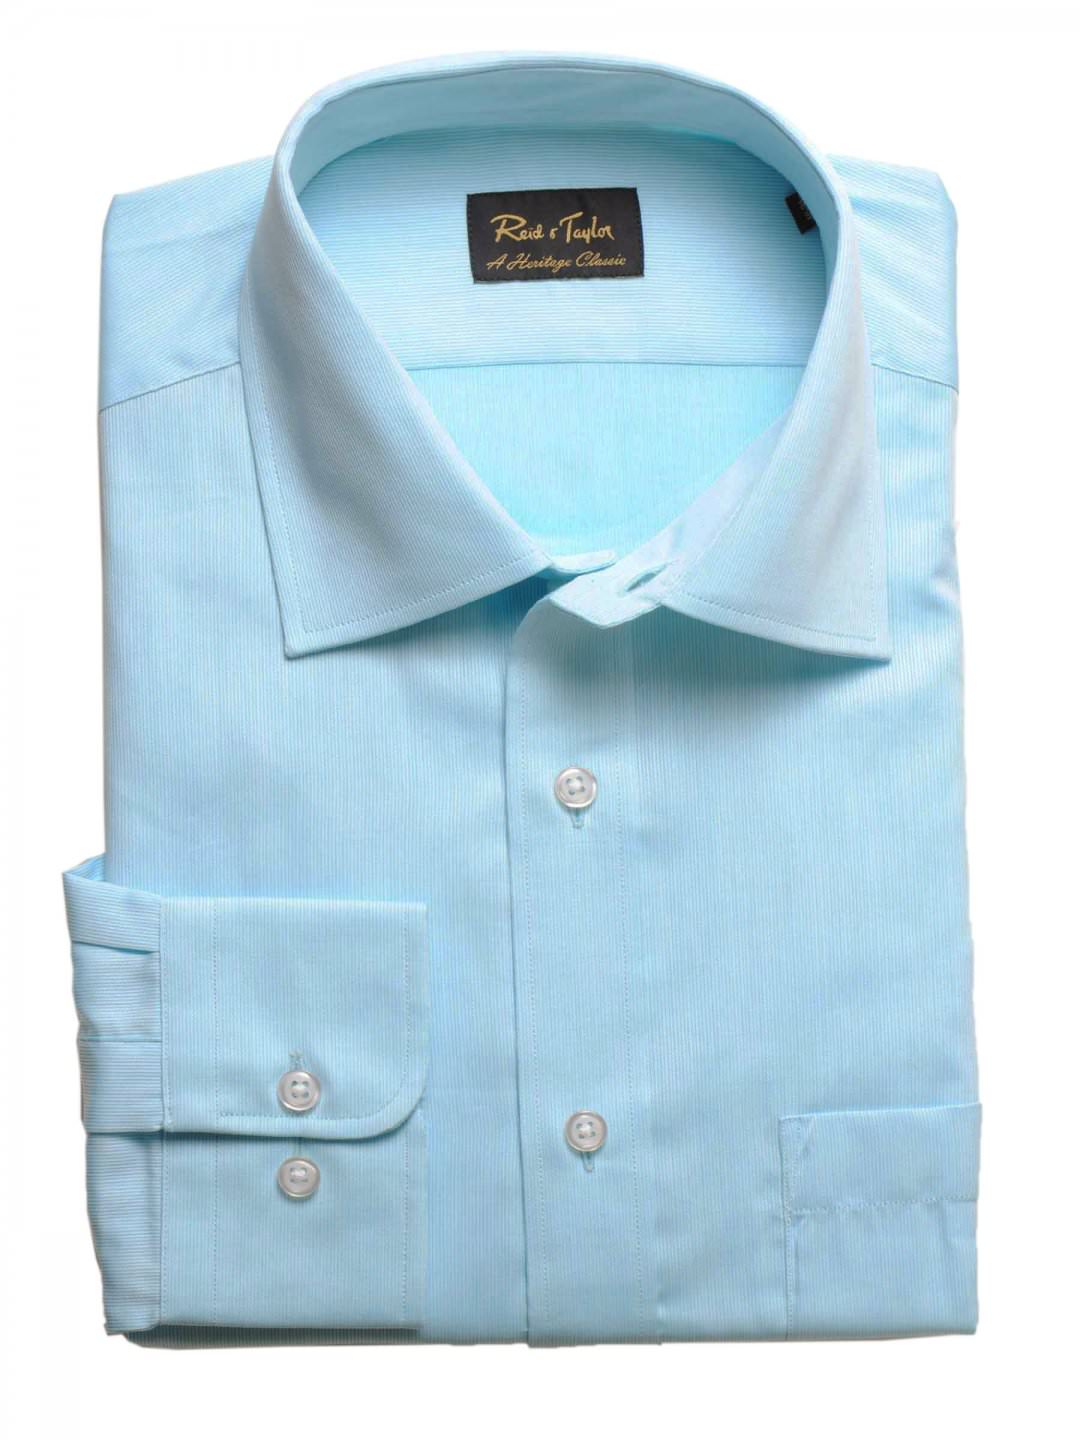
test dispName
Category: Accessories / Bags / Handbags
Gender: Men
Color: Green
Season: Spring 2008
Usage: Travel